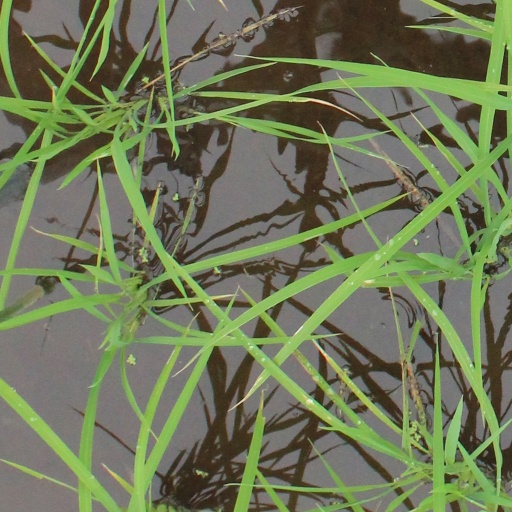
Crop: rice